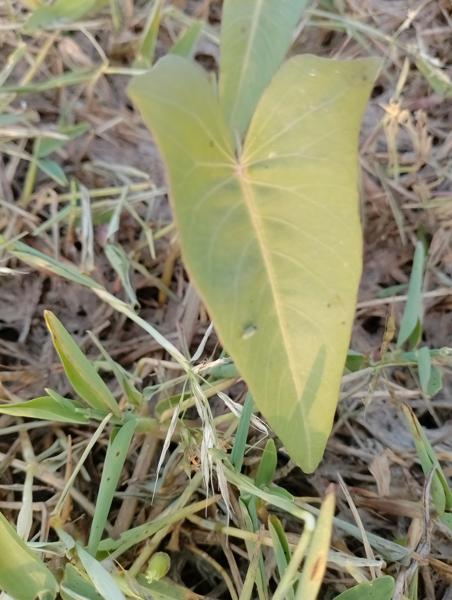
Weed species: Ipomoea aquatic